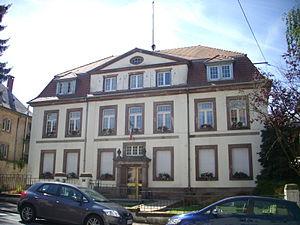
Sous-préfecture de Sarrebourg (Moselle, France)
Sarrebourg est une commune française située dans le département de la Moselle. Sous-préfecture de département, elle fait partie, depuis le 1ᵉʳ janvier 2016, de la région administrative Grand Est.